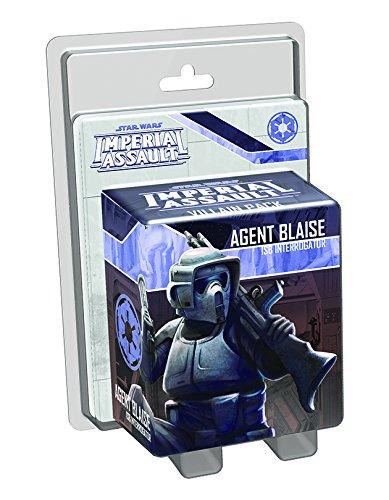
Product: Star Wars: Imperial Assault - Agent Blaise Villan
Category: Toys & Games | Games & Accessories | Card Games
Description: A new Villain pack for Imperial Assault.
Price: $9.95
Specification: ProductDimensions:3.2x5.5x2.5inches|ItemWeight:1.12ounces|ShippingWeight:2.08ounces(Viewshippingratesandpolicies)|DomesticShipping:ItemcanbeshippedwithinU.S.|InternationalShipping:ThisitemcanbeshippedtoselectcountriesoutsideoftheU.S.LearnMore|ASIN:B01D4UA30O|Itemmodelnumber:SWI26|Manufacturerrecommendedage:13-15years